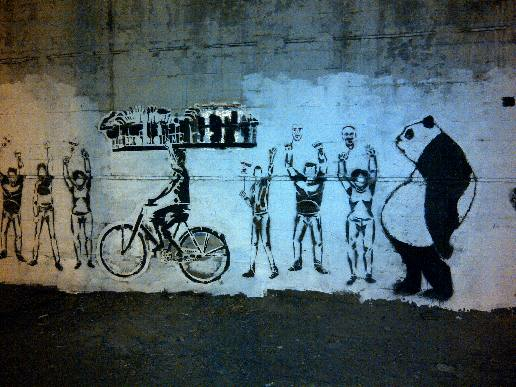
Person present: No